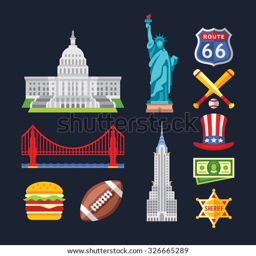
set of traditional symbols of architecture and culture .